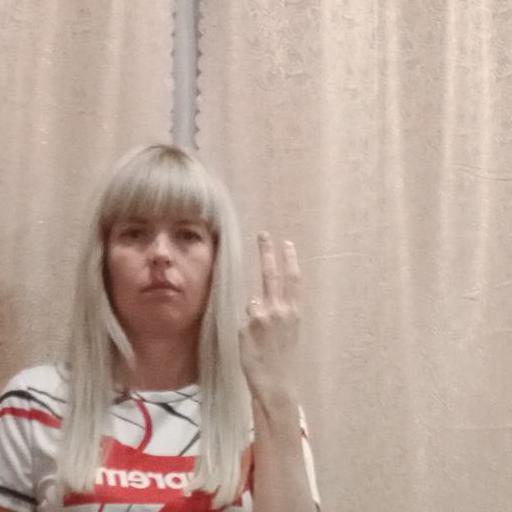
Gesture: two_up_inverted